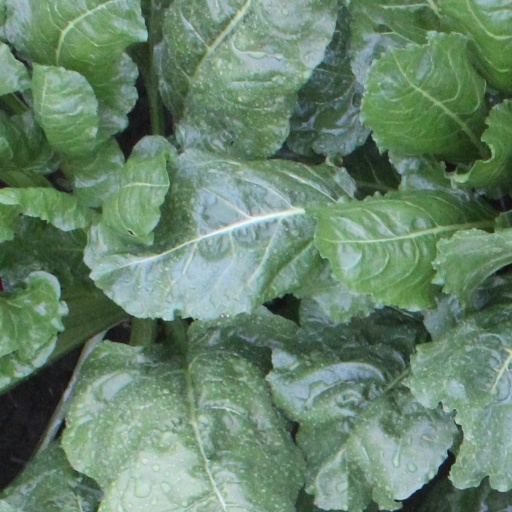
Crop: sugar beet